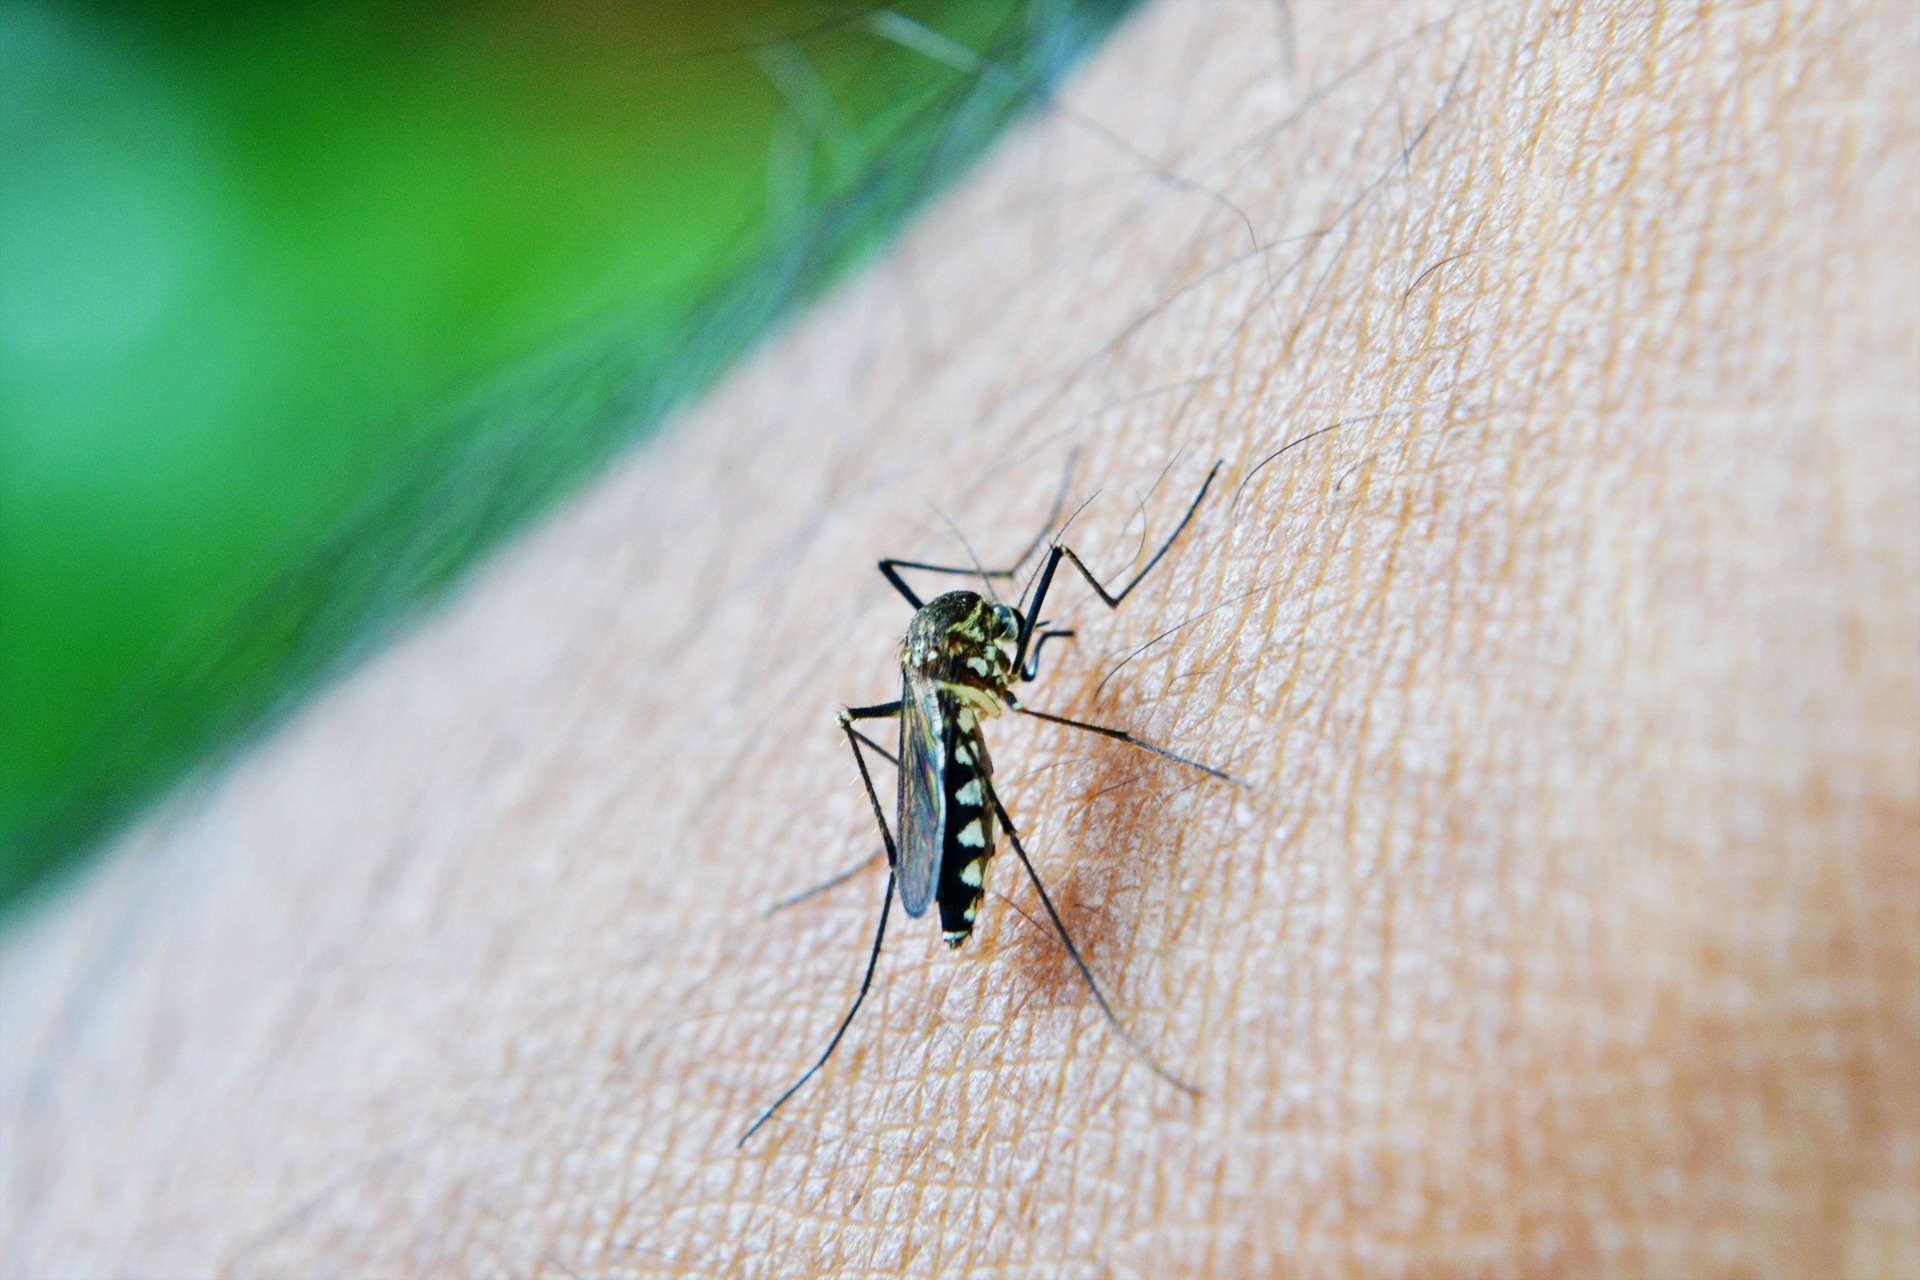
wing, photography, leaf, fly, green, insect, fauna, invertebrate, close up, dengue, mosquito, sri lanka, ceylon, macro photography, arthropod, bite, malaria, decease, mawanella